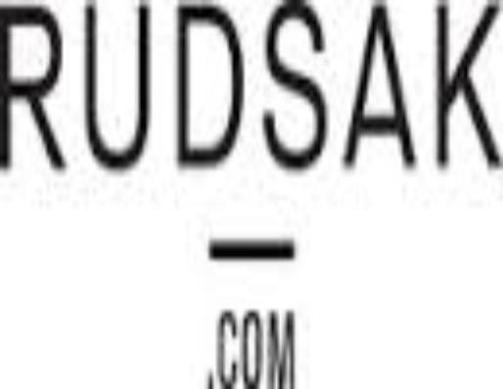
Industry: Clothes